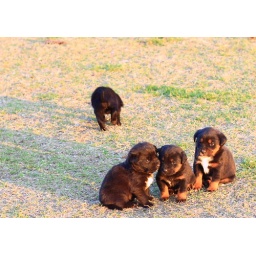
How much is that puppy in the window